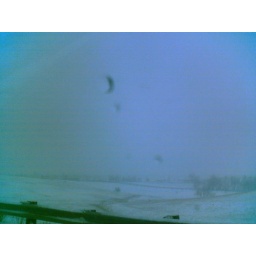
Ah, Springtime in Colorado! This is a photo of the mountains from Richard's car on the first day of Spring, 2006.